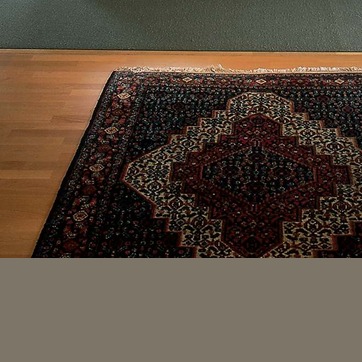
Material: carpet